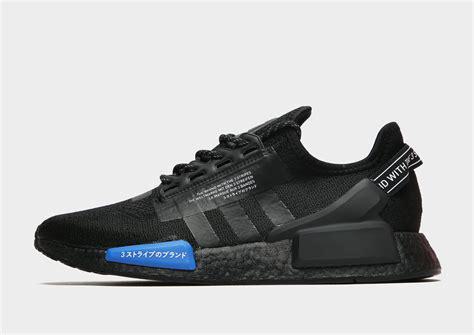
Brand: Adidas
Model: NMD